Soubise sauce

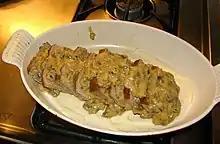
Preparation of veal Orloff. The veal is covered by a soubise-mushroom sauce.

Soubise sauce is an onion sauce thickened with béchamel sauce, pounded cooked rice, or cream. It is generally served with meats, game, poultry and vegetables. It was formerly often used to coat meat. It is first documented in 1836. It has many variations, the simplest including just onions, butter, and cream.